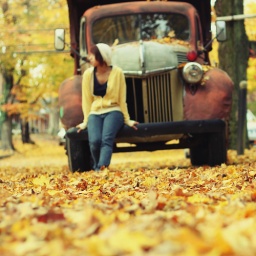
the street was covered in leaves, the trees are getting bare.